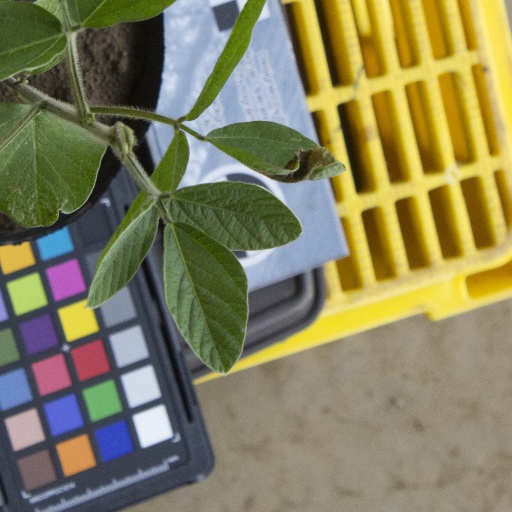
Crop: soybean